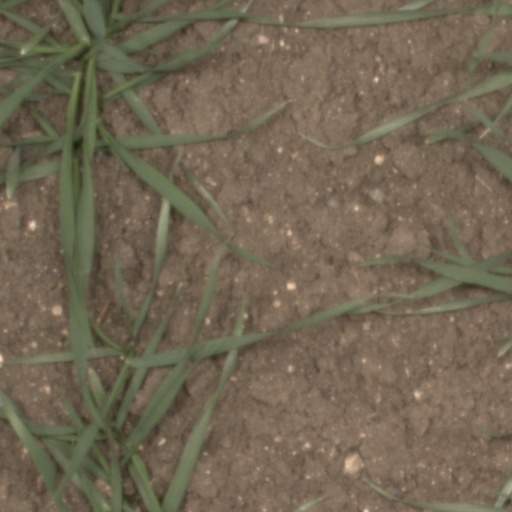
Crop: wheat